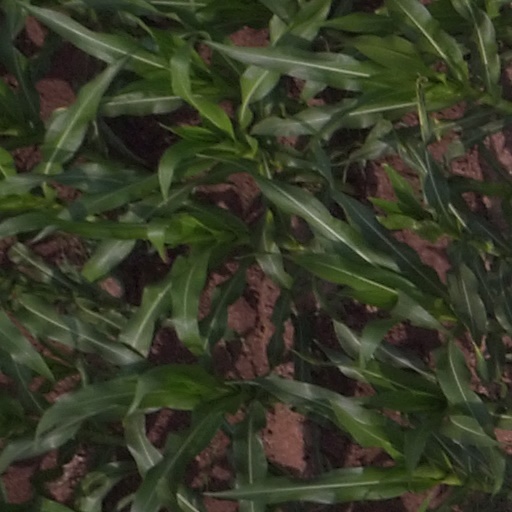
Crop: maize; corn